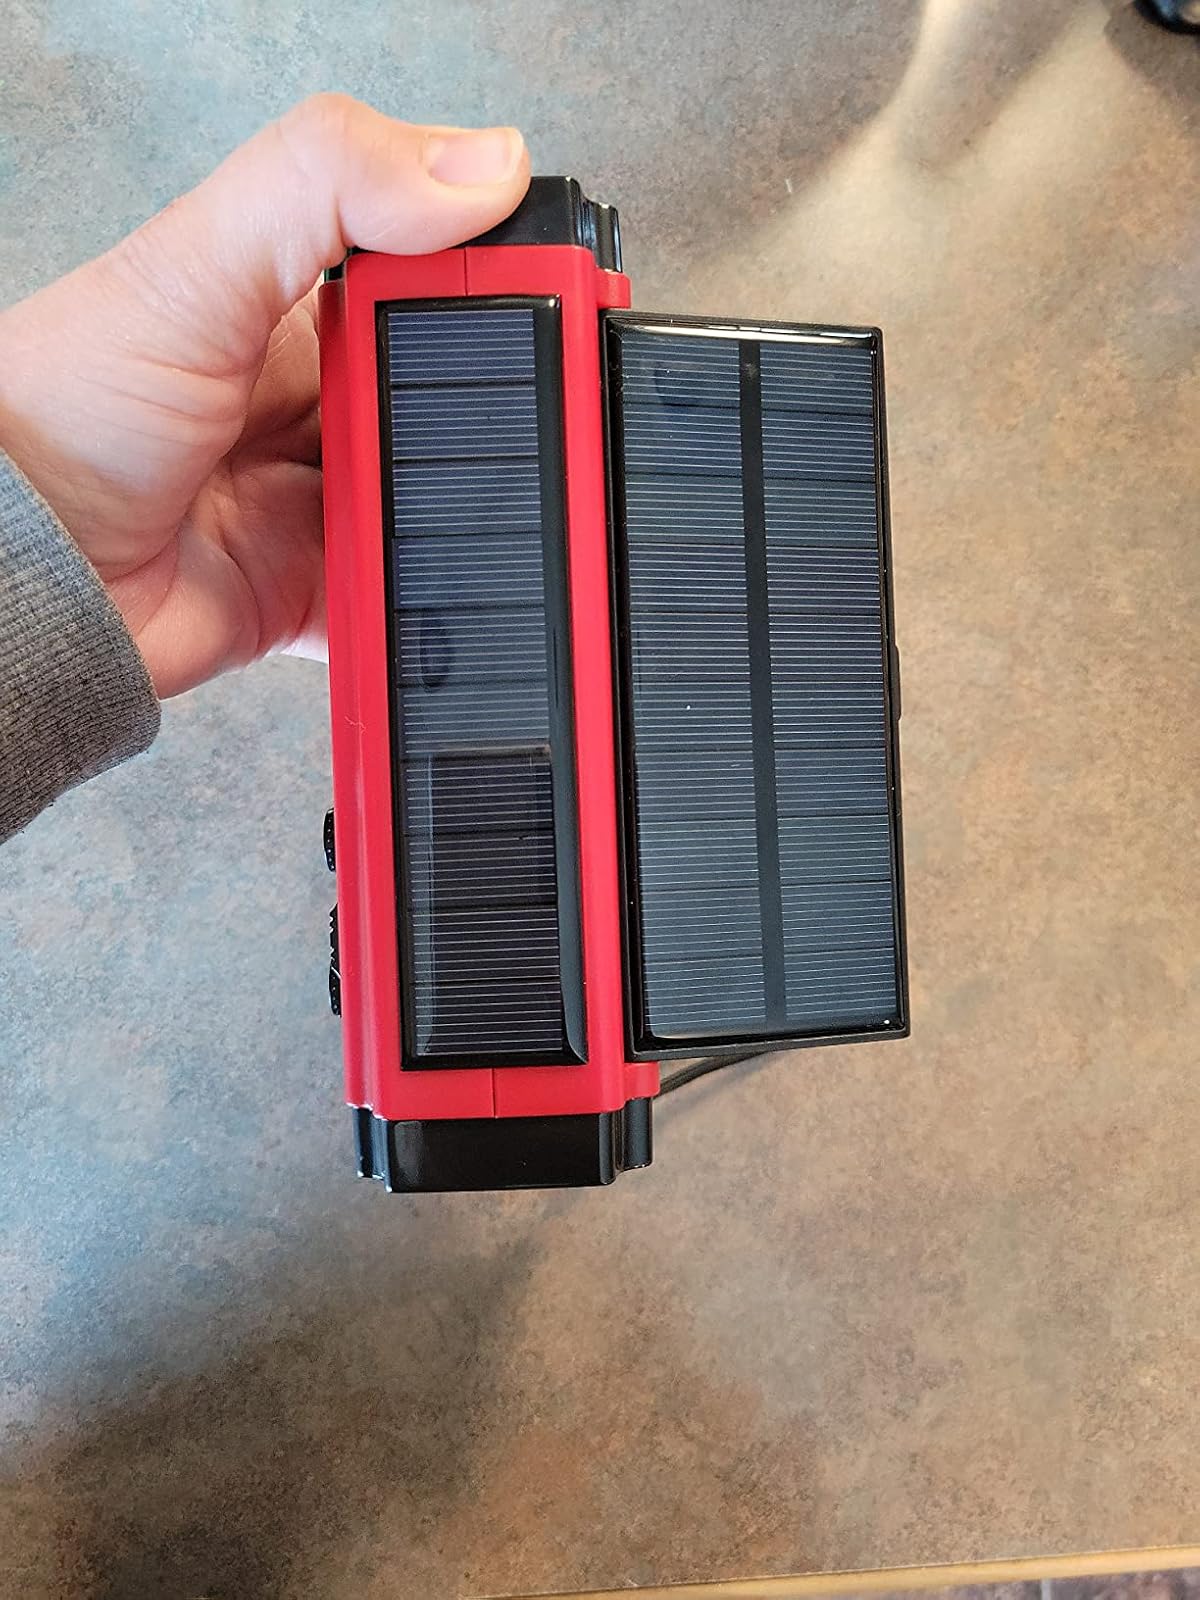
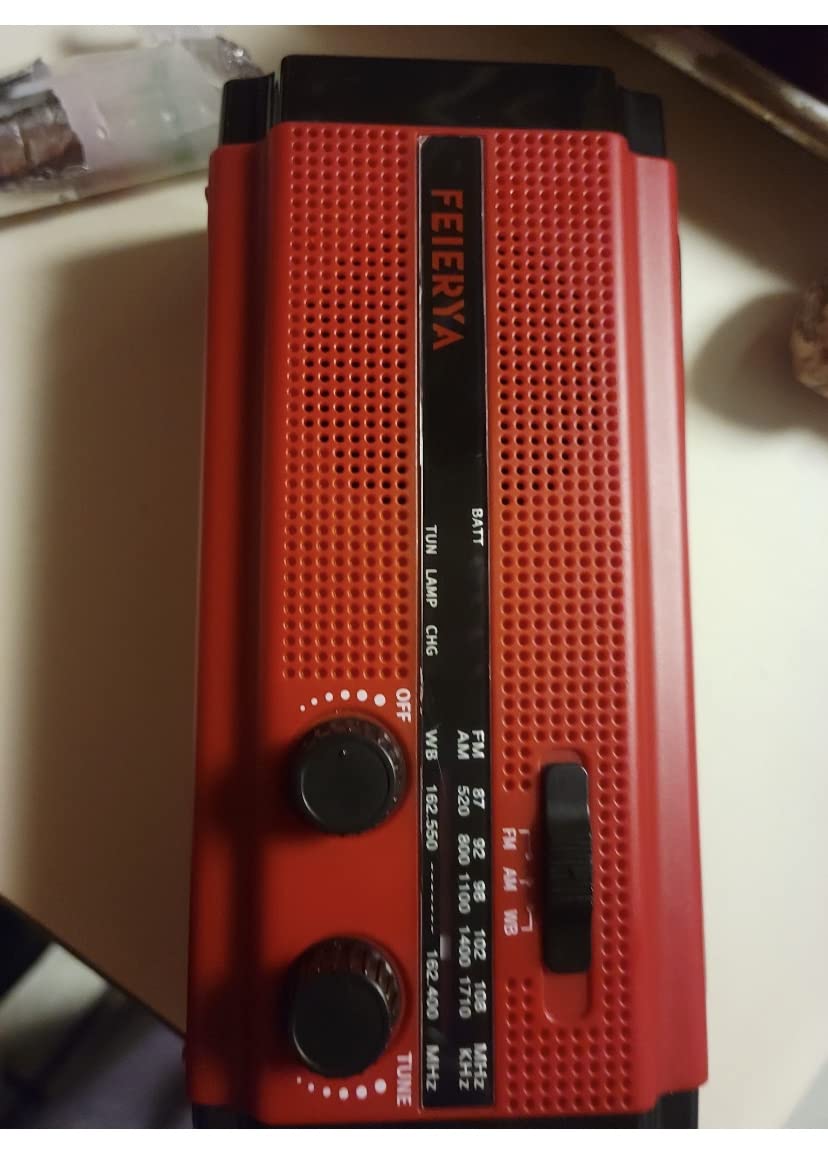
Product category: radio
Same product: yes